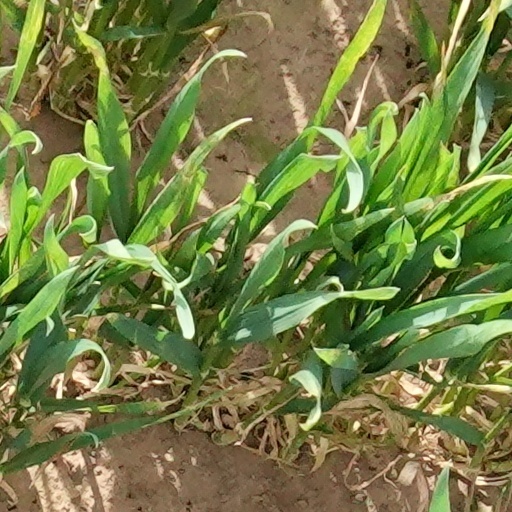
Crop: wheat